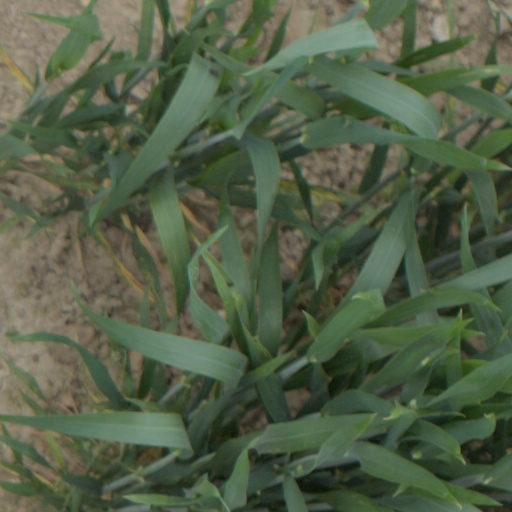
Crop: wheat